Liberalism in Iran

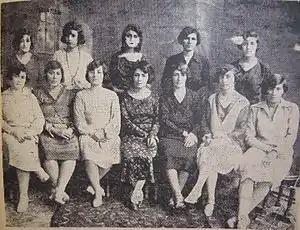
The board of directors of "Jam'iat e nesvan e vatan-khah", a women's rights association in Tehran (1923–1933)

The Iranian women's movement involves the movement for women's rights and women's equality in Iran. The movement first emerged some time after the Iranian Constitutional Revolution. The first journal published by a woman in Iran was "Danesh", started in 1910. The movement lasted until 1933 in which the last women's association was dissolved by the Reza Shah's government. It heightened again after the Iranian Revolution (1979). Between 1962 and 1978, the Iranian women's movement gained tremendous victories: women won the right to vote in 1963 as part of Mohammad Reza Shah's White Revolution, and were allowed to stand for public office, and in 1975 the Family Protection Law provided new rights for women, including expanded divorce and custody rights and reduced polygamy. In 1969 women even began to drive cars and the first women to ever drive a car in Iran was Eileen Zayer from the United States. Following the 1979 Revolution, several laws were established such as the introduction of mandatory veiling and public dress code of females. Women's rights since the Islamic Revolution have varied. In November 2016, about 6% of Iranian parliament members were women, while the global average was about 23%.